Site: brandenburg
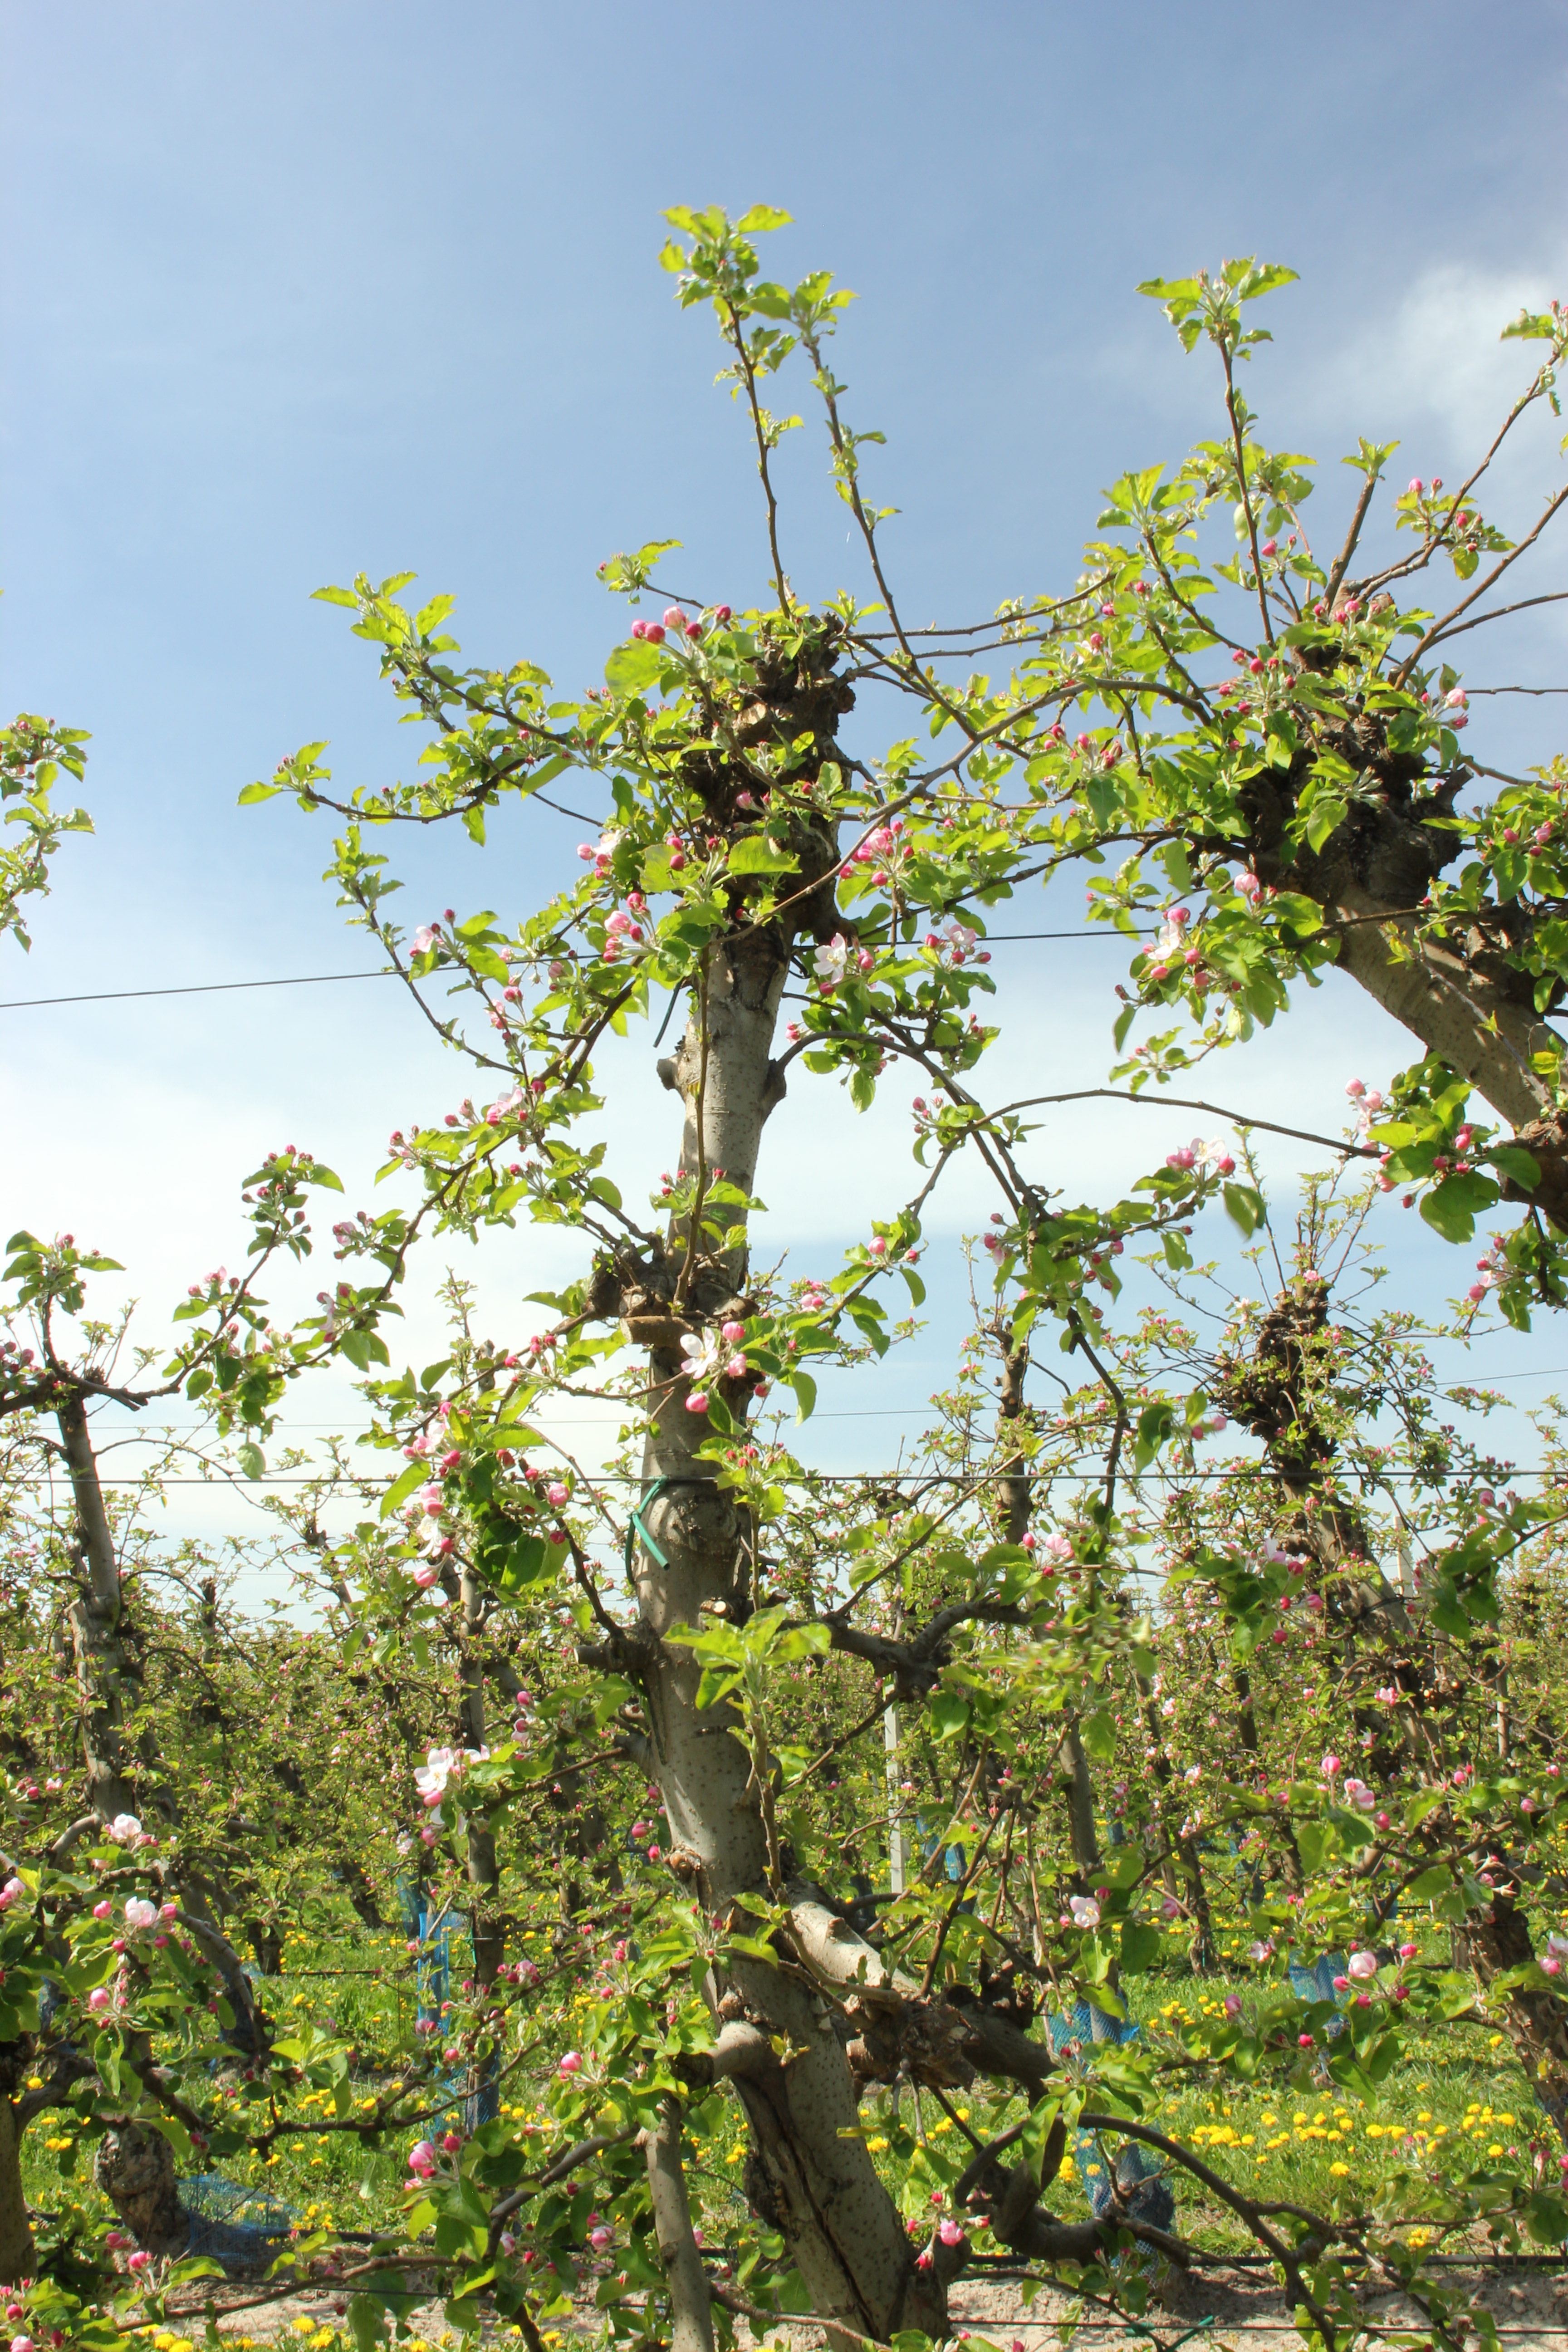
Growth stage (BBCH 57): Inflorescence emergence